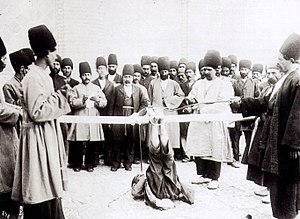
Offentlig ydmygelse / Korporlig afstraffelse
Offentlig fodpiskning i Iran
Offentlig ydmygelse er en skamfuld eksponering af en person, almindeligvis en gerningsmand eller en fange, især på en offentlig lokalitet. Det blev regelmæssigt brugt som afstraffelse i tidligere tider og praktiseres fortsat på forskellige måder i nyere tid.